Supermarine Spitfire (late Merlin-powered variants)

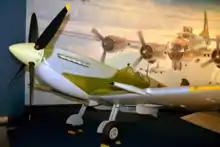
Spitfire Mk. VIIc "EN474" on display in the World War II Aviation exhibition at NASM.

In total, 140 Mk VIIs were built by Supermarine. Most of them were powered by the Merlin 64 (F. Mk. VII) or Merlin 71 (H.F Mk. VII), the latter fitted with a Bendix-Stromberg "anti-g" carburettor. The HF Mk had superb high-altitude performance, with a service ceiling of ; French ace Pierre Clostermann recalls in his book, "The Big Show", the successful interception of a long-range reconnaissance Messerschmitt Bf 109G-6/R3 by a Mk VII " 'Strato Spitfire' " of 602 Squadron at over the British Home Fleet's base at Scapa Flow in early 1944.